Avions Amiot

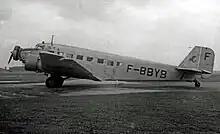
Amiot AAC.1 of Societe Trans Atlantique (STA) at Manchester Airport in 1948

Avions Amiot was a former French aircraft manufacturer. The company was formed in 1916 by Félix Amiot as the Society of Mechanical Drawing and Construction (SECM).